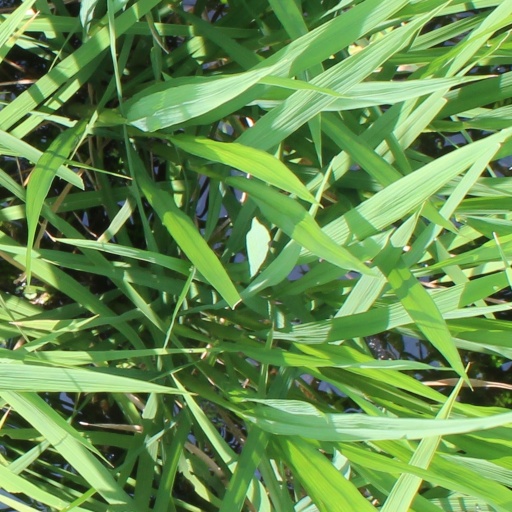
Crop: rice